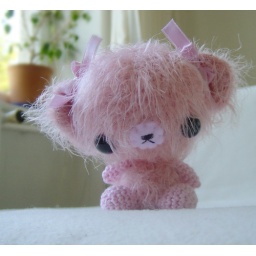
Amigurumi bear in baby pink